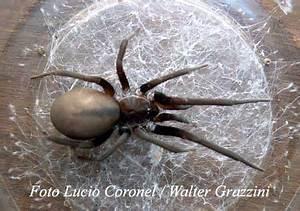
spider